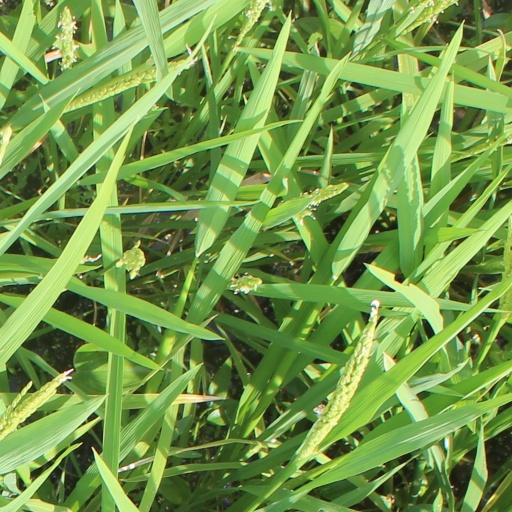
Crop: rice